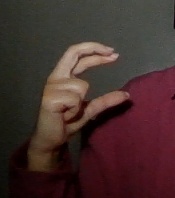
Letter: thal